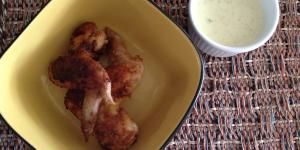
alitas de pollo fritas